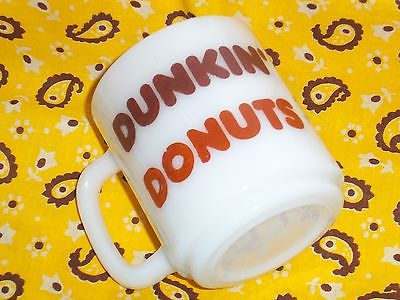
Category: mug